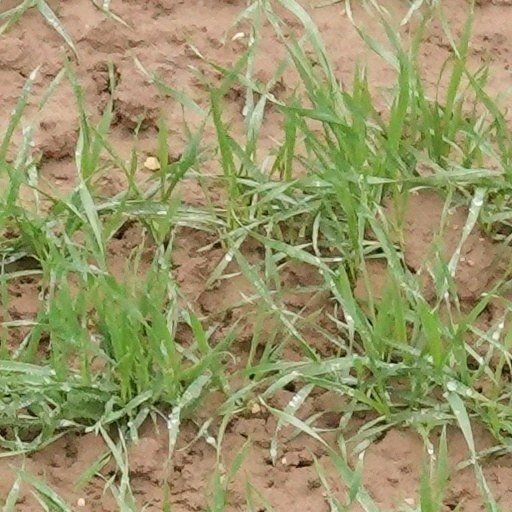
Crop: wheat